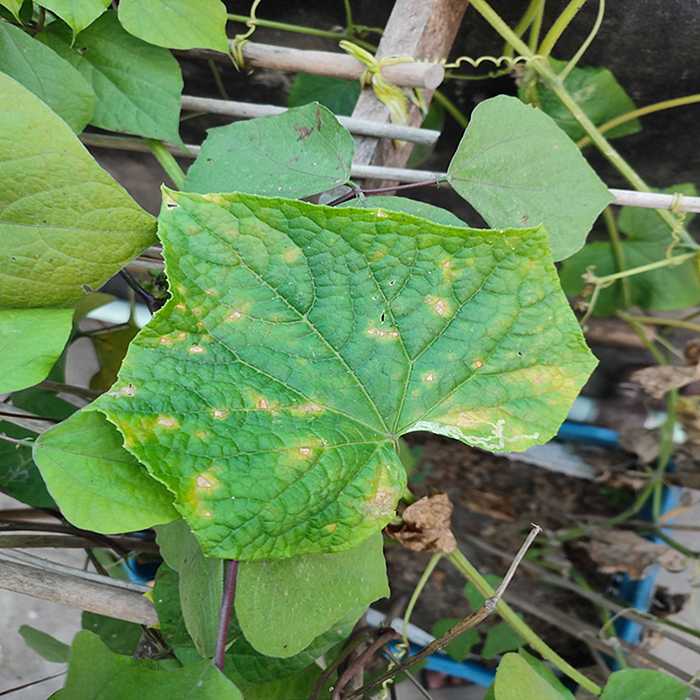
Plant: Cucumber
Label: Downy mildew